San Lorenzo de Almagro

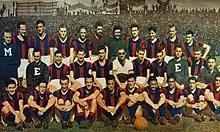
San Lorenzo league champion team in 1946

In 1943, San Lorenzo won the national cup, the Copa General Pedro Ramírez, named in honor of Pedro Pablo Ramírez, the "de facto" president of Argentina by then. San Lorenzo won the trophy by defeating General Paz Juniors 8–3.